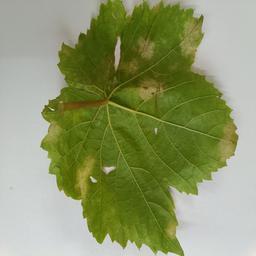
Label: Downy Mildew